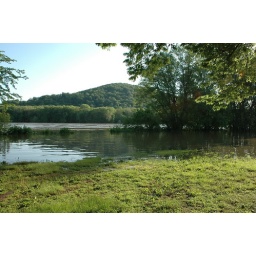
The tree line beyond the water in the foreground is where the river bank usually begins. Not today.